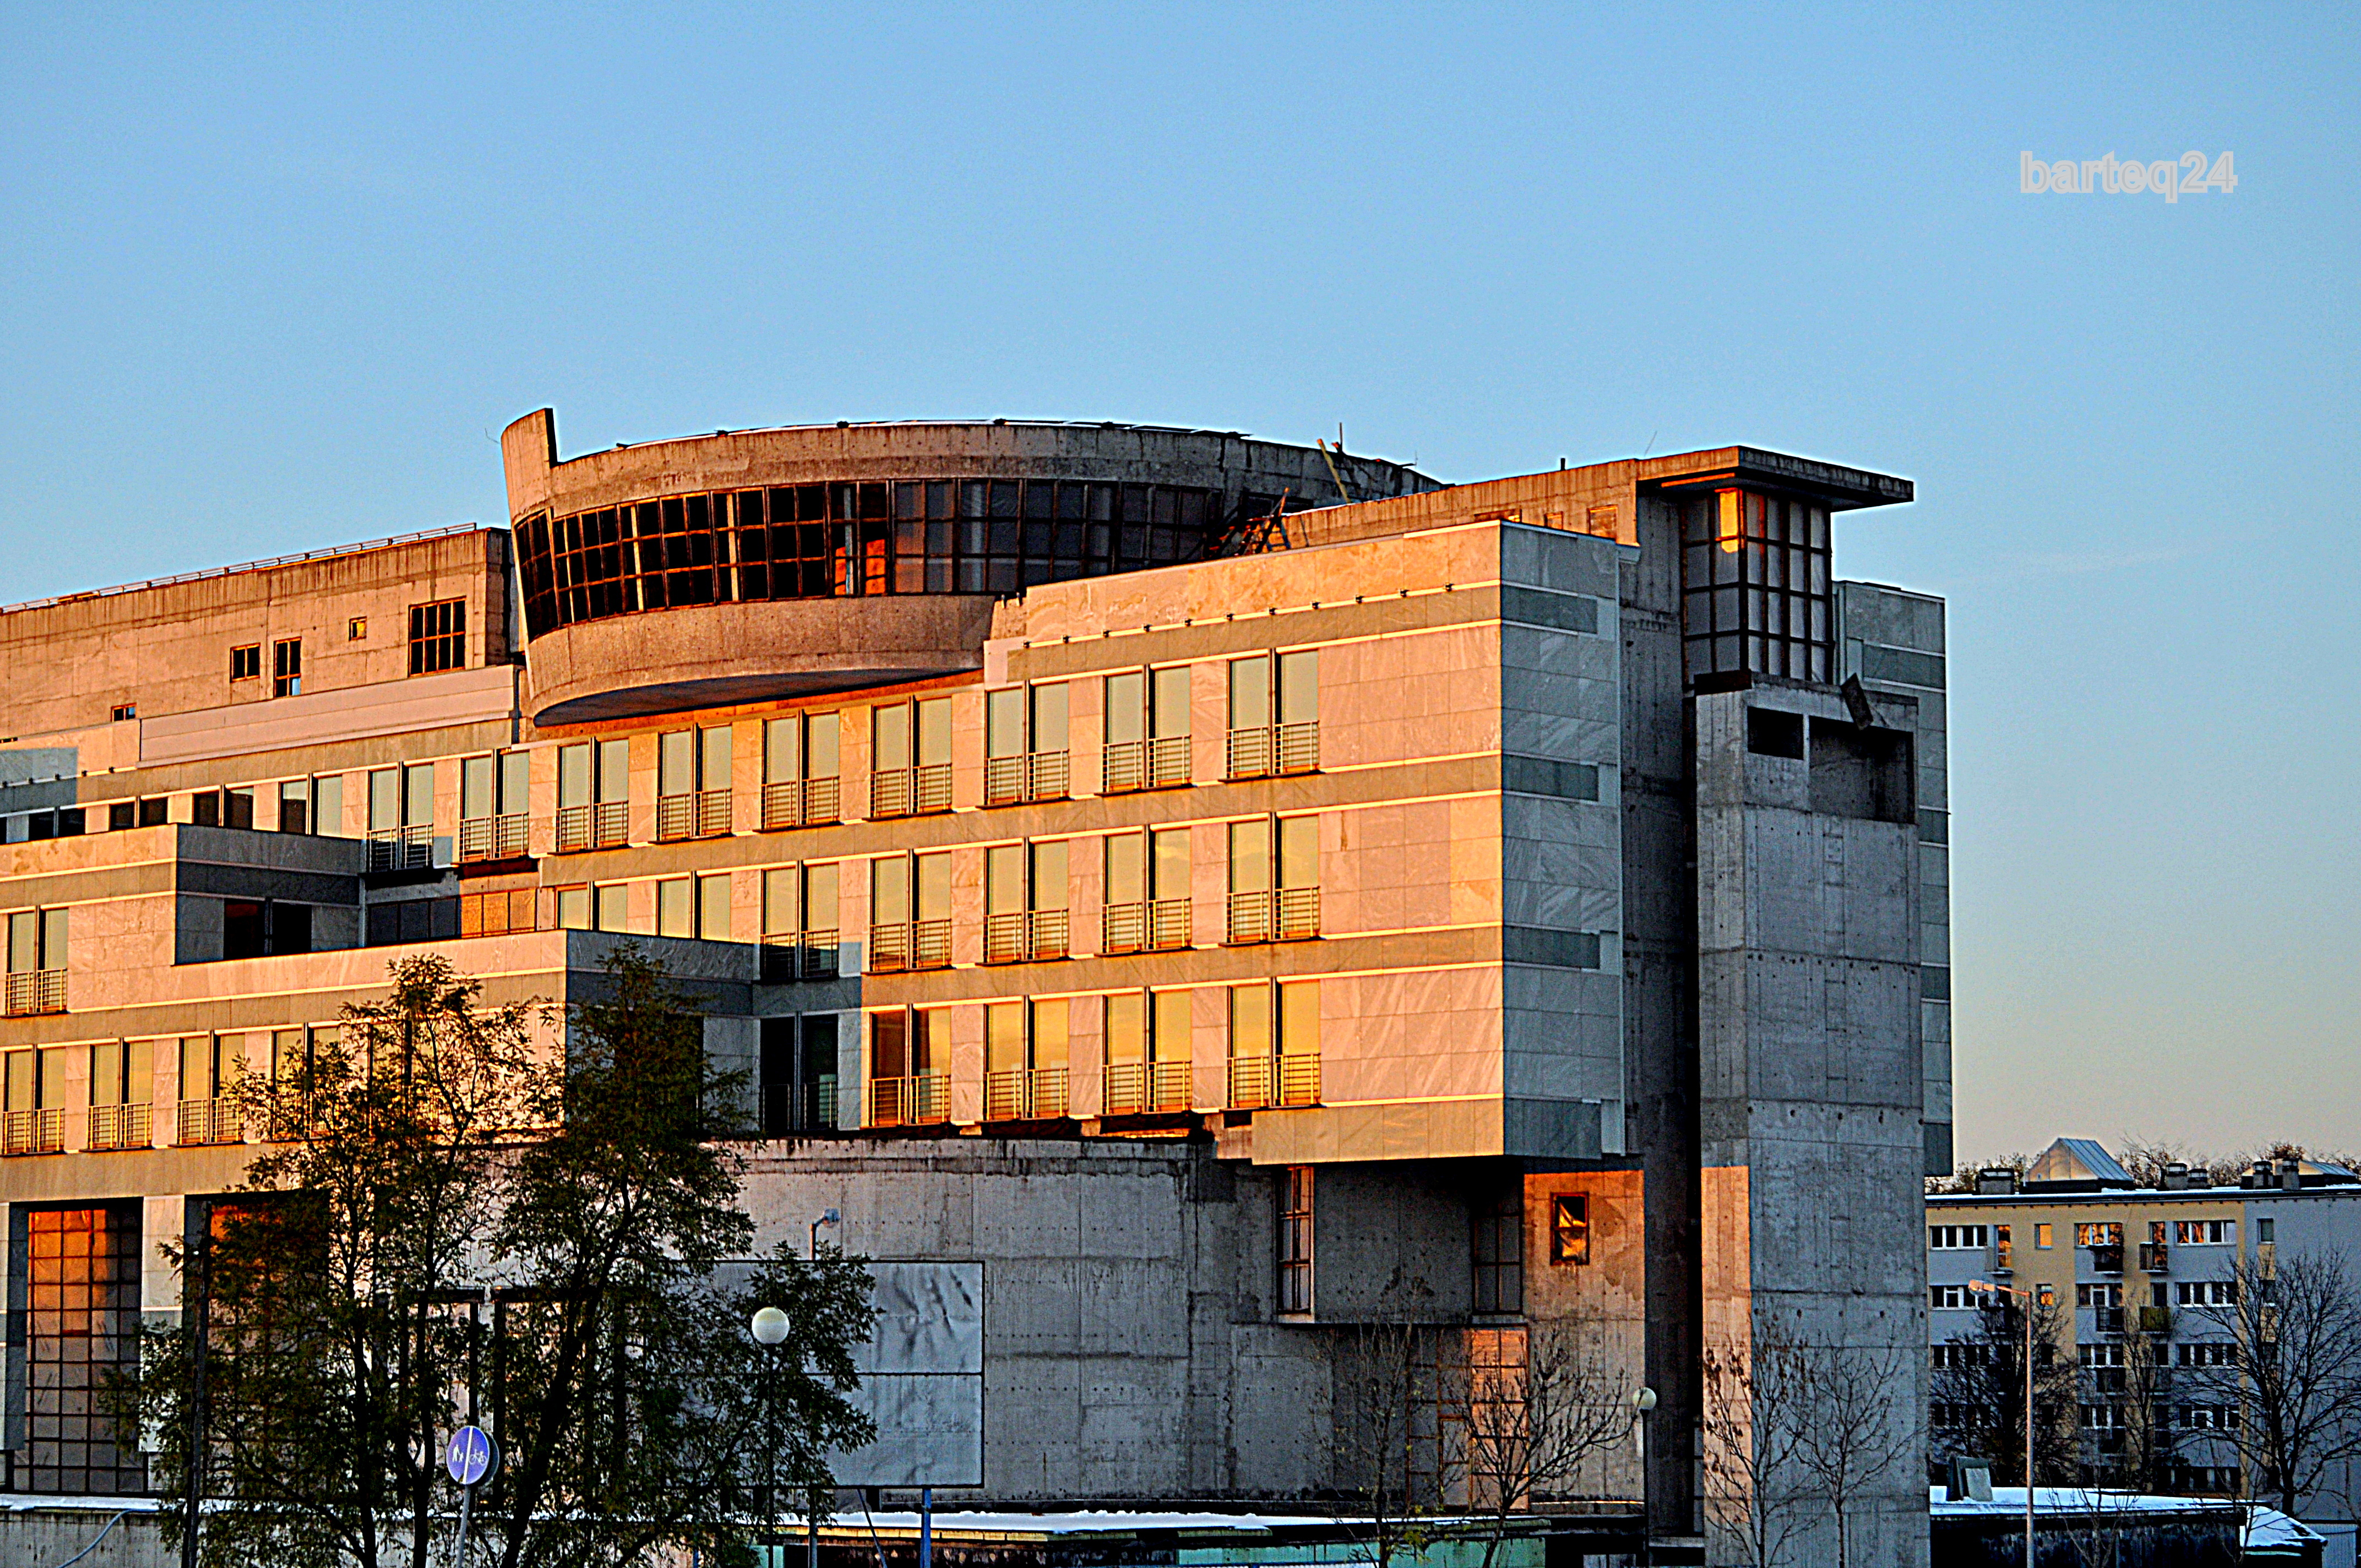
architecture, building, city, downtown, landmark, facade, factory, industry, poland, polska, warsaw, warszawa, mazovia, mazowsze, bielany, europolgaz, urban area, human settlement